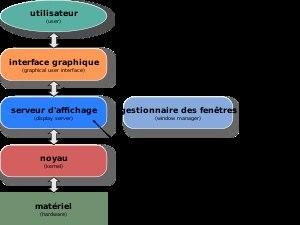
Larswm est un gestionnaire de fenêtres pour le système X Window.
twm est un gestionnaire de fenêtres utilisé dans l’environnement graphique X Window System. C’est un logiciel libre maintenu par le projet X.Org et distribué selon les termes de la licence X11. Il fournit des barres de titre, des fenêtres formées et la gestion d’icônes. Extrêmement configurable, simple et léger, on l‘utilise souvent comme outil de test.
Xming est la version sous Windows du système de fenêtrage X ouvert des systèmes Unix, Linux et BSD. Il est fondé sur le serveur X.org et compilé avec MinGW.
Metisse est un gestionnaire de fenêtres pour X Window System en 2,5D. Basé sur FVWM, il est libre et gratuit, sous licence GNU GPL. Développé par Nicolas Roussel et Olivier Chapuis, Metisse est uniquement disponible sur le système d'exploitation GNU/Linux.
AfterStep est un gestionnaire de fenêtres pour le système X Window. Au début, AfterStep était une variante de FVWM modifiée pour ressembler à NeXTSTEP, mais comme les développeurs ont poursuivi, ce gestionnaire de fenêtres a continué à diverger de ses racines FVWM.
Musca est un gestionnaire de fenêtre libre fonctionnant au-dessus du système X Window sur les machines de type UNIX. Très léger, il fonctionne en mode mosaïque ou flottant, avec des fonctionnalités inspirées de ratpoison et dwm.
xmonad est un gestionnaire de fenêtres pavant pour le système X Window écrit, configurable et extensible en Haskell. Son nom est composé de X pour X Window et de Monad, qui est une structure de donnée très utilisée en Haskell.
Window Manager From Scratch ou WMFS est un tiling window manager à l'instar de Wmii, Awesome et Ion. C'est un logiciel libre distribué selon les termes de la licence BSD.
En système de fenêtrage un « gestionnaire de fenêtres » est un logiciel chargé de l'affichage et du placement des fenêtres d'applications. Les plus connus sont ceux utilisés par le système de fenêtrage X. Il en existe aussi sous Windows et sous OS/2, mais ces cas sont beaucoup moins répandus du fait, entre autres, de la gratuité de X et de ses spécifications ouvertes. De plus, le découpage en couches de l'interface graphique est moins marqué sous Windows.
Oroborus est un gestionnaire de fenêtres minimaliste libre pour X Window System. Il peut fonctionner sur les systèmes d’exploitation GNU/Linux, BSD, Darwin et autres systèmes apparentés à UNIX.
Pekwm est un gestionnaire de fenêtres disponible sur les machines de type UNIX. Son code source est issu de aewm++.
X.Org est un serveur X libre issu d'un fork de XFree86 en janvier 2004 à la suite d'un désaccord sur le changement de licence de XFree86. Il fonctionne avec la plupart des systèmes d'exploitation de type UNIX, mais aussi avec Microsoft Windows via Cygwin. Du fait de sa licence, il connaît une grande popularité au sein de la communauté du logiciel libre où il a remplacé XFree86.
XQuartz est un logiciel pour Mac OS X permettant le lancement d'un serveur X Window. X11 était initialement basé sur XFree86. A partir de Mac OS X.5, il s'est basé sur X.org, comme la majorité des distributions Linux. Il possède de nombreux concurrents, tels que les XTools, payants, propriétés de Tenon. Son prédécesseur XDarwin a permis, avant qu'Apple ne le fasse, aux utilisateurs de Macintosh d'accéder à X Window. Enfin, le projet Fink permet l'installation d'X.org.
Common Lisp FullScreen Window Manager est un gestionnaire de fenêtres pour X Window System écrit entièrement en Common Lisp qui a pour but de se faire oublier en présentant les fenêtres d'applications en plein écran sans décoration ni fioriture. Il est basé sur tinywm et stumpwm.
Un compositeur est un logiciel capable de réaliser des effets visuels en stockant provisoirement les images dans une mémoire tampon pour les modifier avant de les afficher. Typiquement le compositeur pourra composer une image à partir de deux images différentes pour réaliser des effets de transparence, d'ombres portées etc.
awesome est un gestionnaire de fenêtres libre fonctionnant au-dessus du système X Window sur les machines de type UNIX. Son objectif est de rester très léger et de proposer plusieurs dispositions de fenêtres : maximisation, flottante, mais aussi placées automatiquement sous forme de mosaïques, à l’instar de Ion.
Matchbox est un gestionnaire de fenêtres libre pour X Window System spécialement conçu pour les systèmes embarqués.
Cygwin est une collection de logiciels libres à l'origine développés par Cygnus Solutions permettant à différentes versions de Windows de Microsoft d'émuler un système Unix. Il vise principalement l'adaptation à Windows de logiciels qui fonctionnent sur des systèmes POSIX. Cygwin simule un environnement Unix sous Windows, rendant possible l'exécution de ces logiciels après une simple compilation. Les programmes ainsi portés sur Cygwin, fonctionnent mieux sur Windows NT, Windows 2000 et Windows XP que sur les versions antérieures de Windows, mais certains peuvent s'exécuter de façon tout à fait acceptable sur Windows 95 et Windows 98. La version 1.5.24-2 du 31 janvier 2007 est la dernière à être officiellement compatible avec Windows 95/98/Me.
Xgl est un serveur X libre surcouche de l'OpenGL via glitz, permettant d'utiliser les capacités 3D des cartes graphiques modernes dans un environnement bureautique traditionnel, rendant ainsi possibles des effets d'affichage tels que la transparence, les rotations de fenêtres, les ombrages, etc.
Xenocara est le nom choisi par OpenBSD pour sa version de X. Il est actuellement basé sur X.Org 7.6 et ses dépendances.
Un système de fenêtrage est un logiciel qui permet à l'utilisateur d'un ordinateur d'interagir via un clavier et un dispositif de pointage comme une souris avec plusieurs applications graphiques visibles simultanément. Chaque application s'affiche dans une ou plusieurs fenêtres qui sont des zones rectangulaires de l'écran. Ces fenêtres peuvent se recouvrir les unes les autres. L'utilisateur peut déplacer et redimensionner les fenêtres, les fermer temporairement ou leur faire occuper tout l'écran.